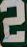
Number: 2